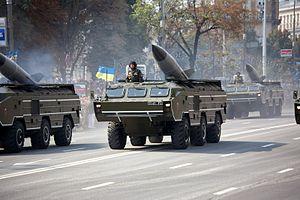
L'OTR-21 Totchka plus connu au niveau mondial sous le code OTAN SS-21 ou SS-21 Scarab est un missile balistique tactique soviétique à courte portée d'une masse de 2 tonnes.